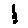
Label: 1